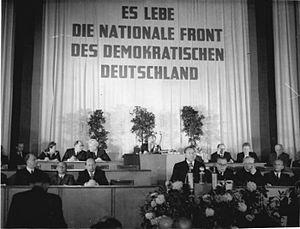
Nationale Front
Taler i Folkekammeret ved dets anden samling i oktober 1949
"Nationale Front var et samarbejdsorgan for de såkaldt demokratiske partier og masseorganisationer i DDR. Organisaitonen blev etableret den 30. marts 1950 i forbindelse med forberedelserne til det første valg til DDR's parlament, Volkskammer. Som led i DDR's valgsystem blev partierne og organisationerne i den Nationale Front hver tildelt et på forhånd fastsat antal mandater til Volkskammer. Kandidaterne til valget blev herefter opstillet på en ""enhedsliste"", som vælgerne så kunne acceptere eller forkaste. Vælgerne kunne dog ikke tilkendegive, om hvilke kandidater på listen som de foretrak frem for andre.